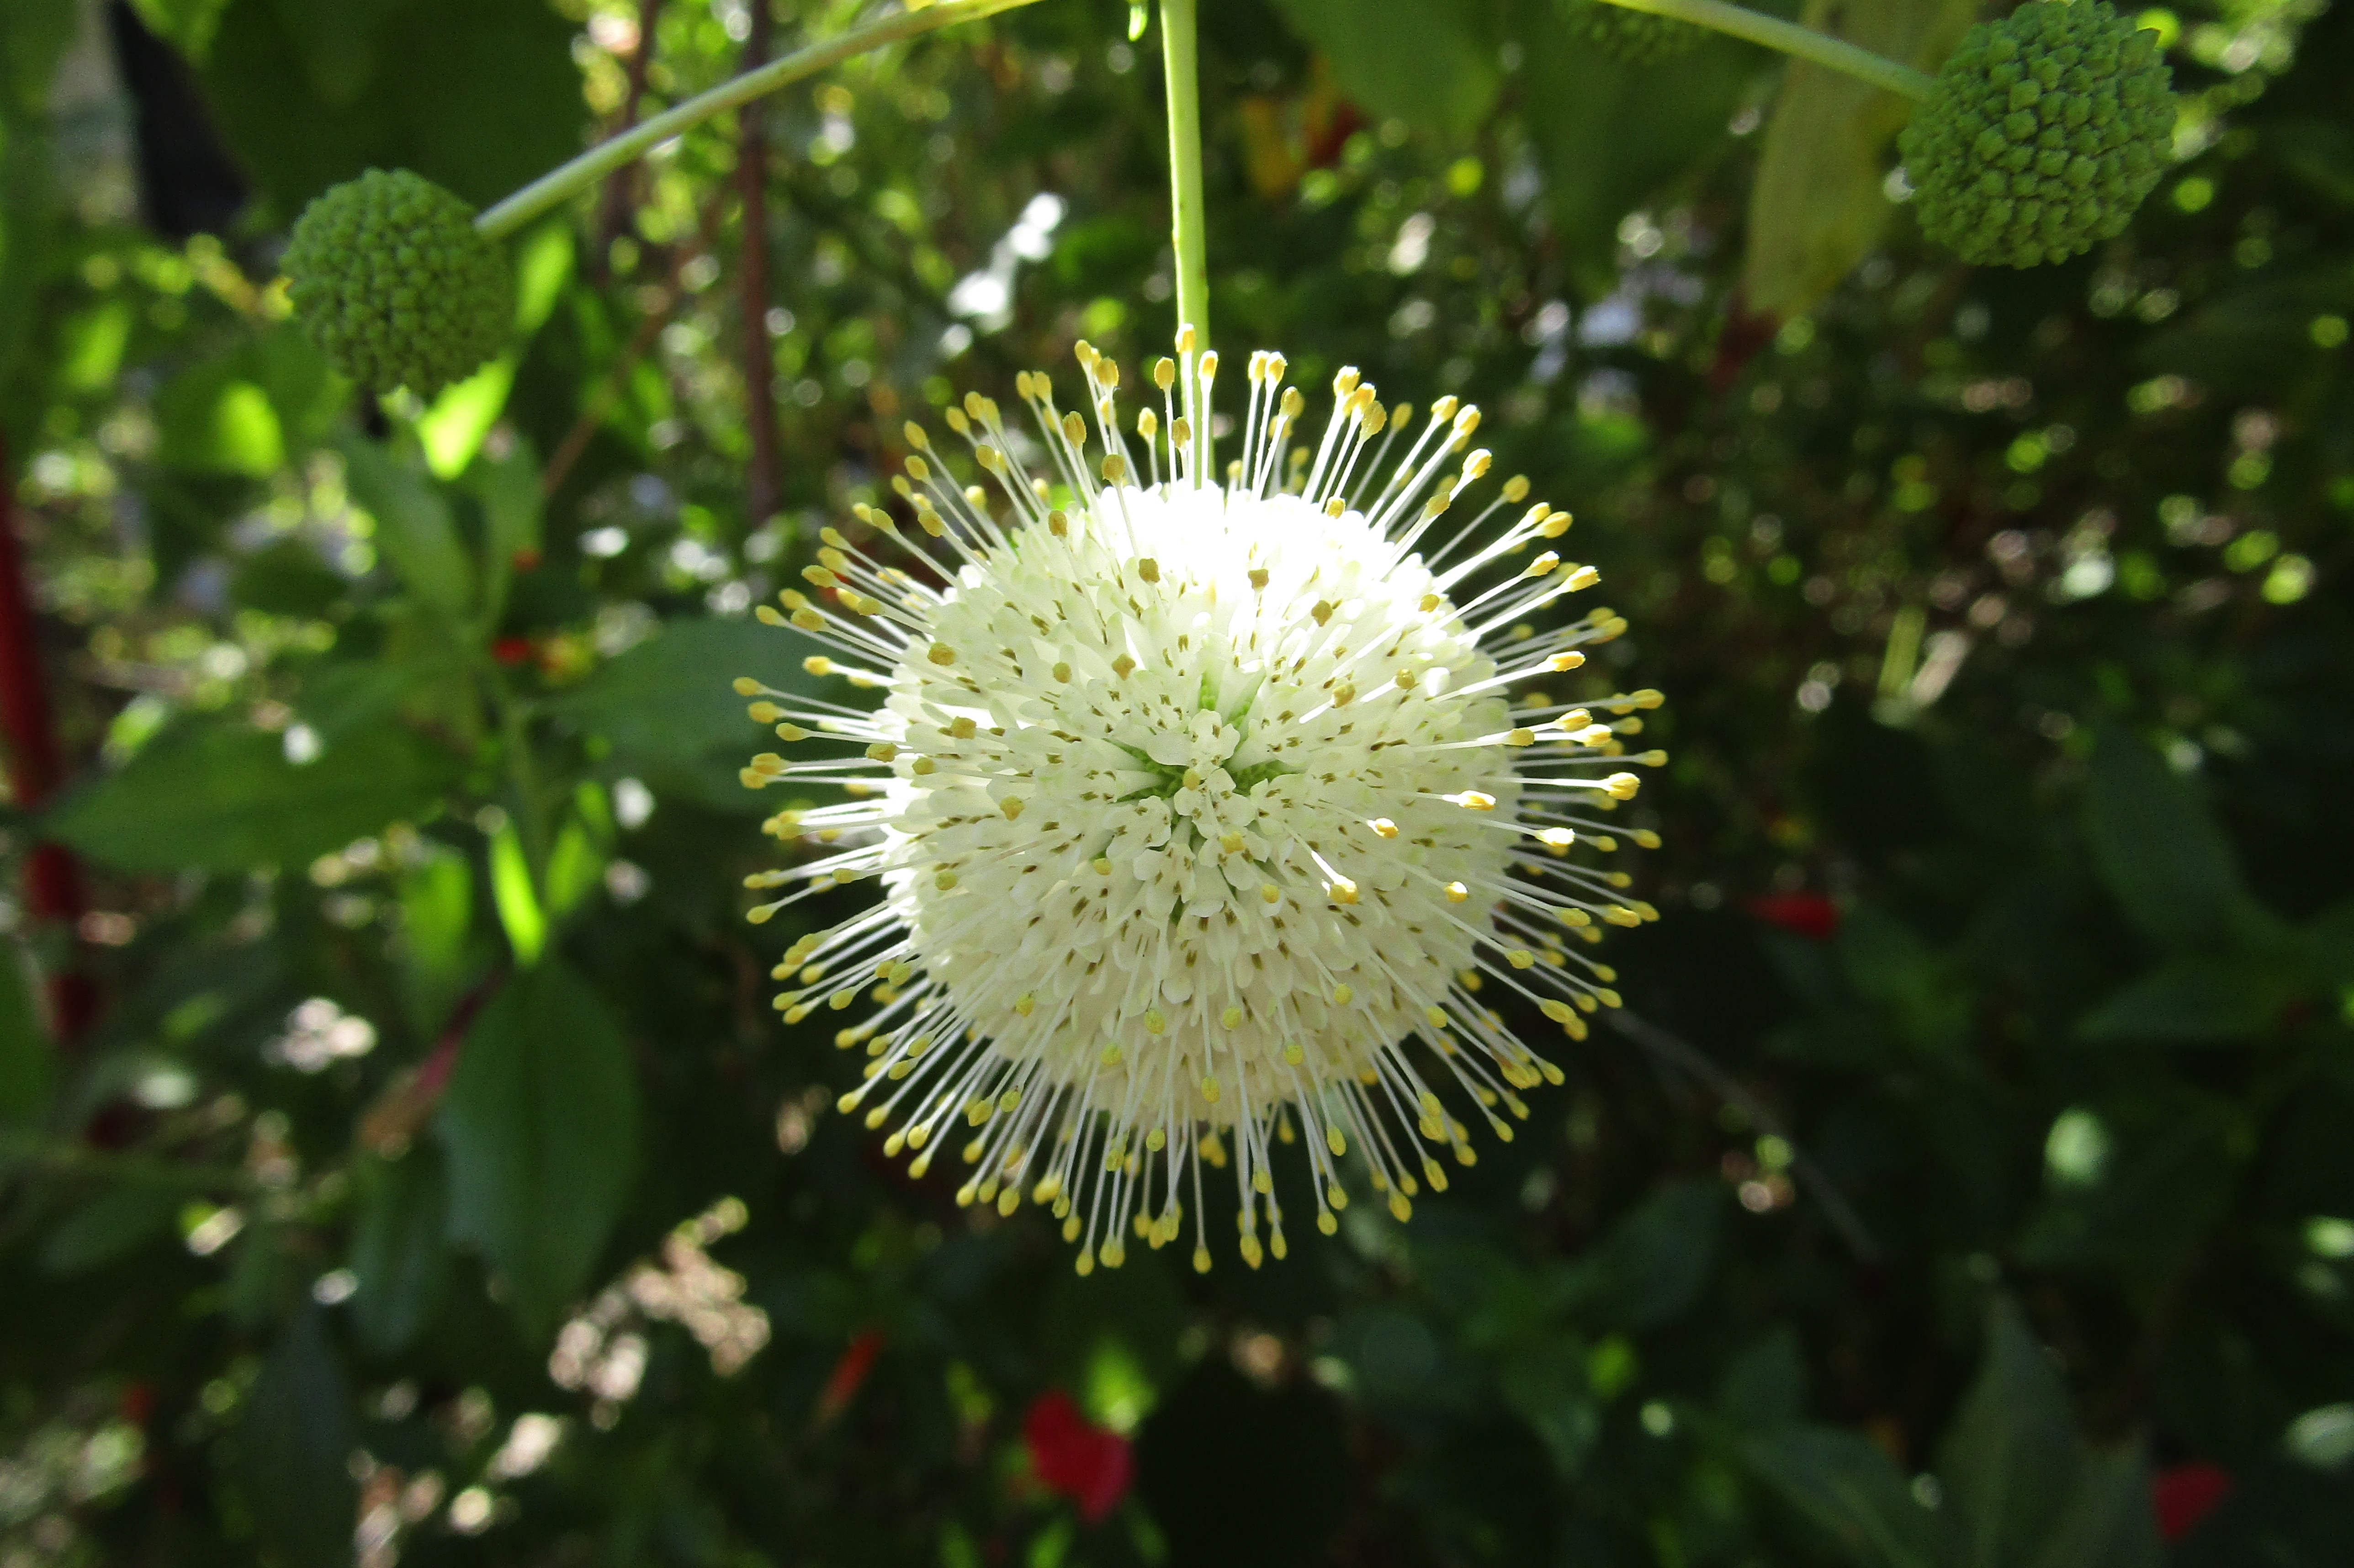
nature, plant, dandelion, leaf, flower, summer, green, natural, park, botany, garden, flora, plants, wildflower, macro photography, green leaf, flowering plant, daisy family, land plant